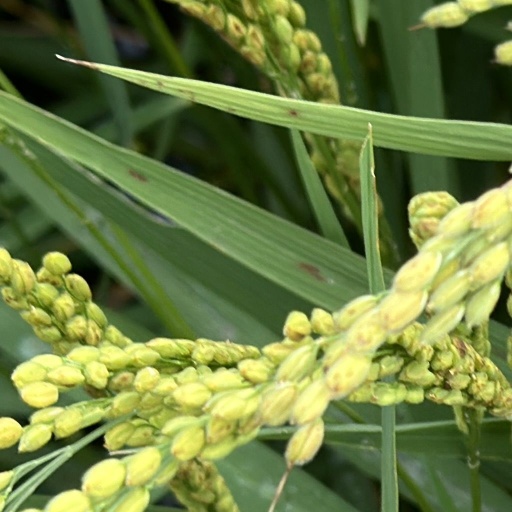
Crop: rice